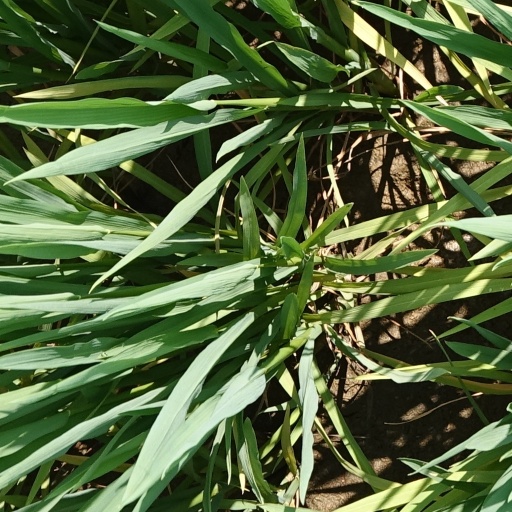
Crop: rice